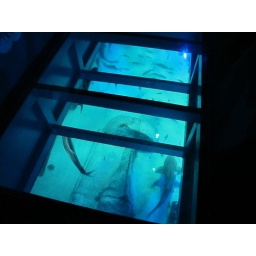
There was a glass sky walk over the shark tank